Maxixe (dance)

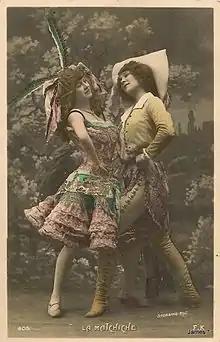

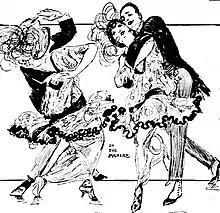
St. Louis journalist Marguerite Martyn sketched Irene and Vernon Castle dancing the maxixe in 1914.

The maxixe, occasionally known as the Brazilian tango, is a dance, with its accompanying music (often played as a subgenre of choro), that originated in the Brazilian city of Rio de Janeiro in 1868, at about the same time as the tango was developing in neighbouring Argentina and Uruguay. It is a dance developed from Afro-Brazilian dances (mainly the lundu) and from European dances (mainly the polka).